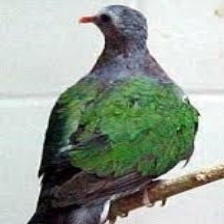
Species: GREEN WINGED DOVE
Scientific name: CHALCOPHAPS INDICA